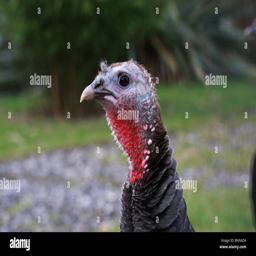
head shot of a young free range domestic turkey